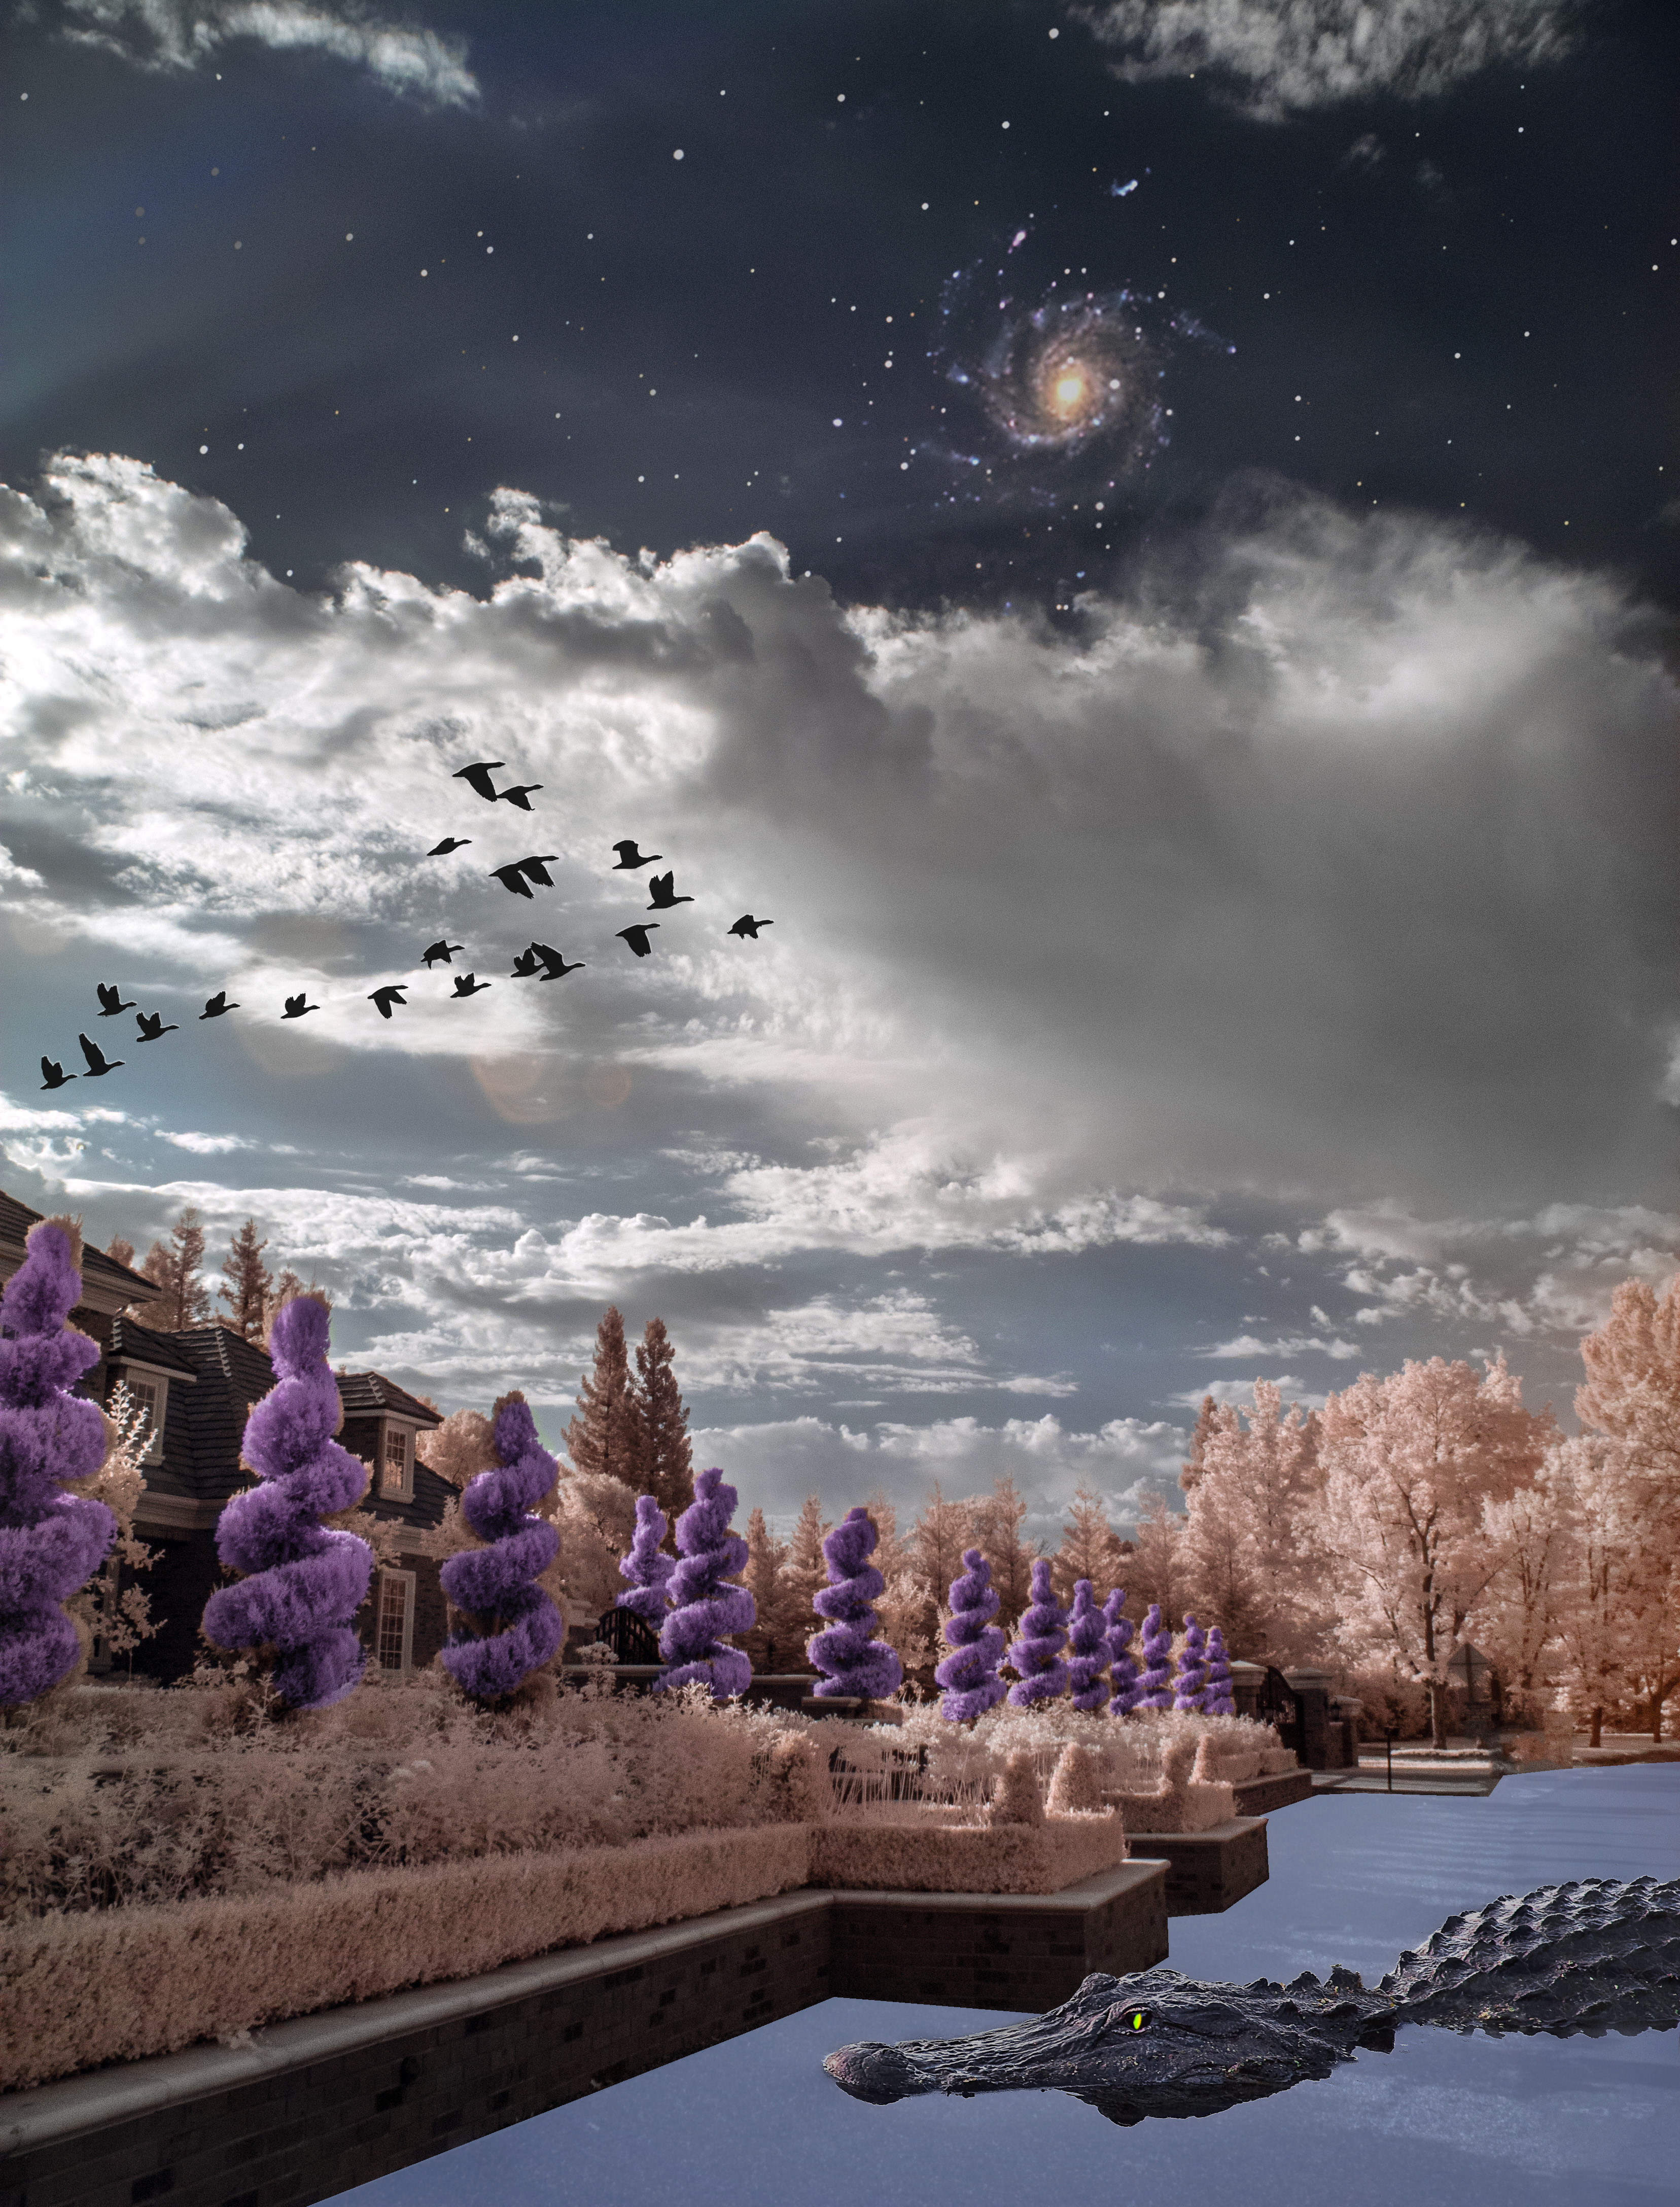
water, nature, snow, winter, cloud, sky, skyline, night, sunlight, morning, flower, cityscape, dusk, evening, reflection, weather, screenshot, slidersunday, photoillustration, bookcover, messier101, pretendreality